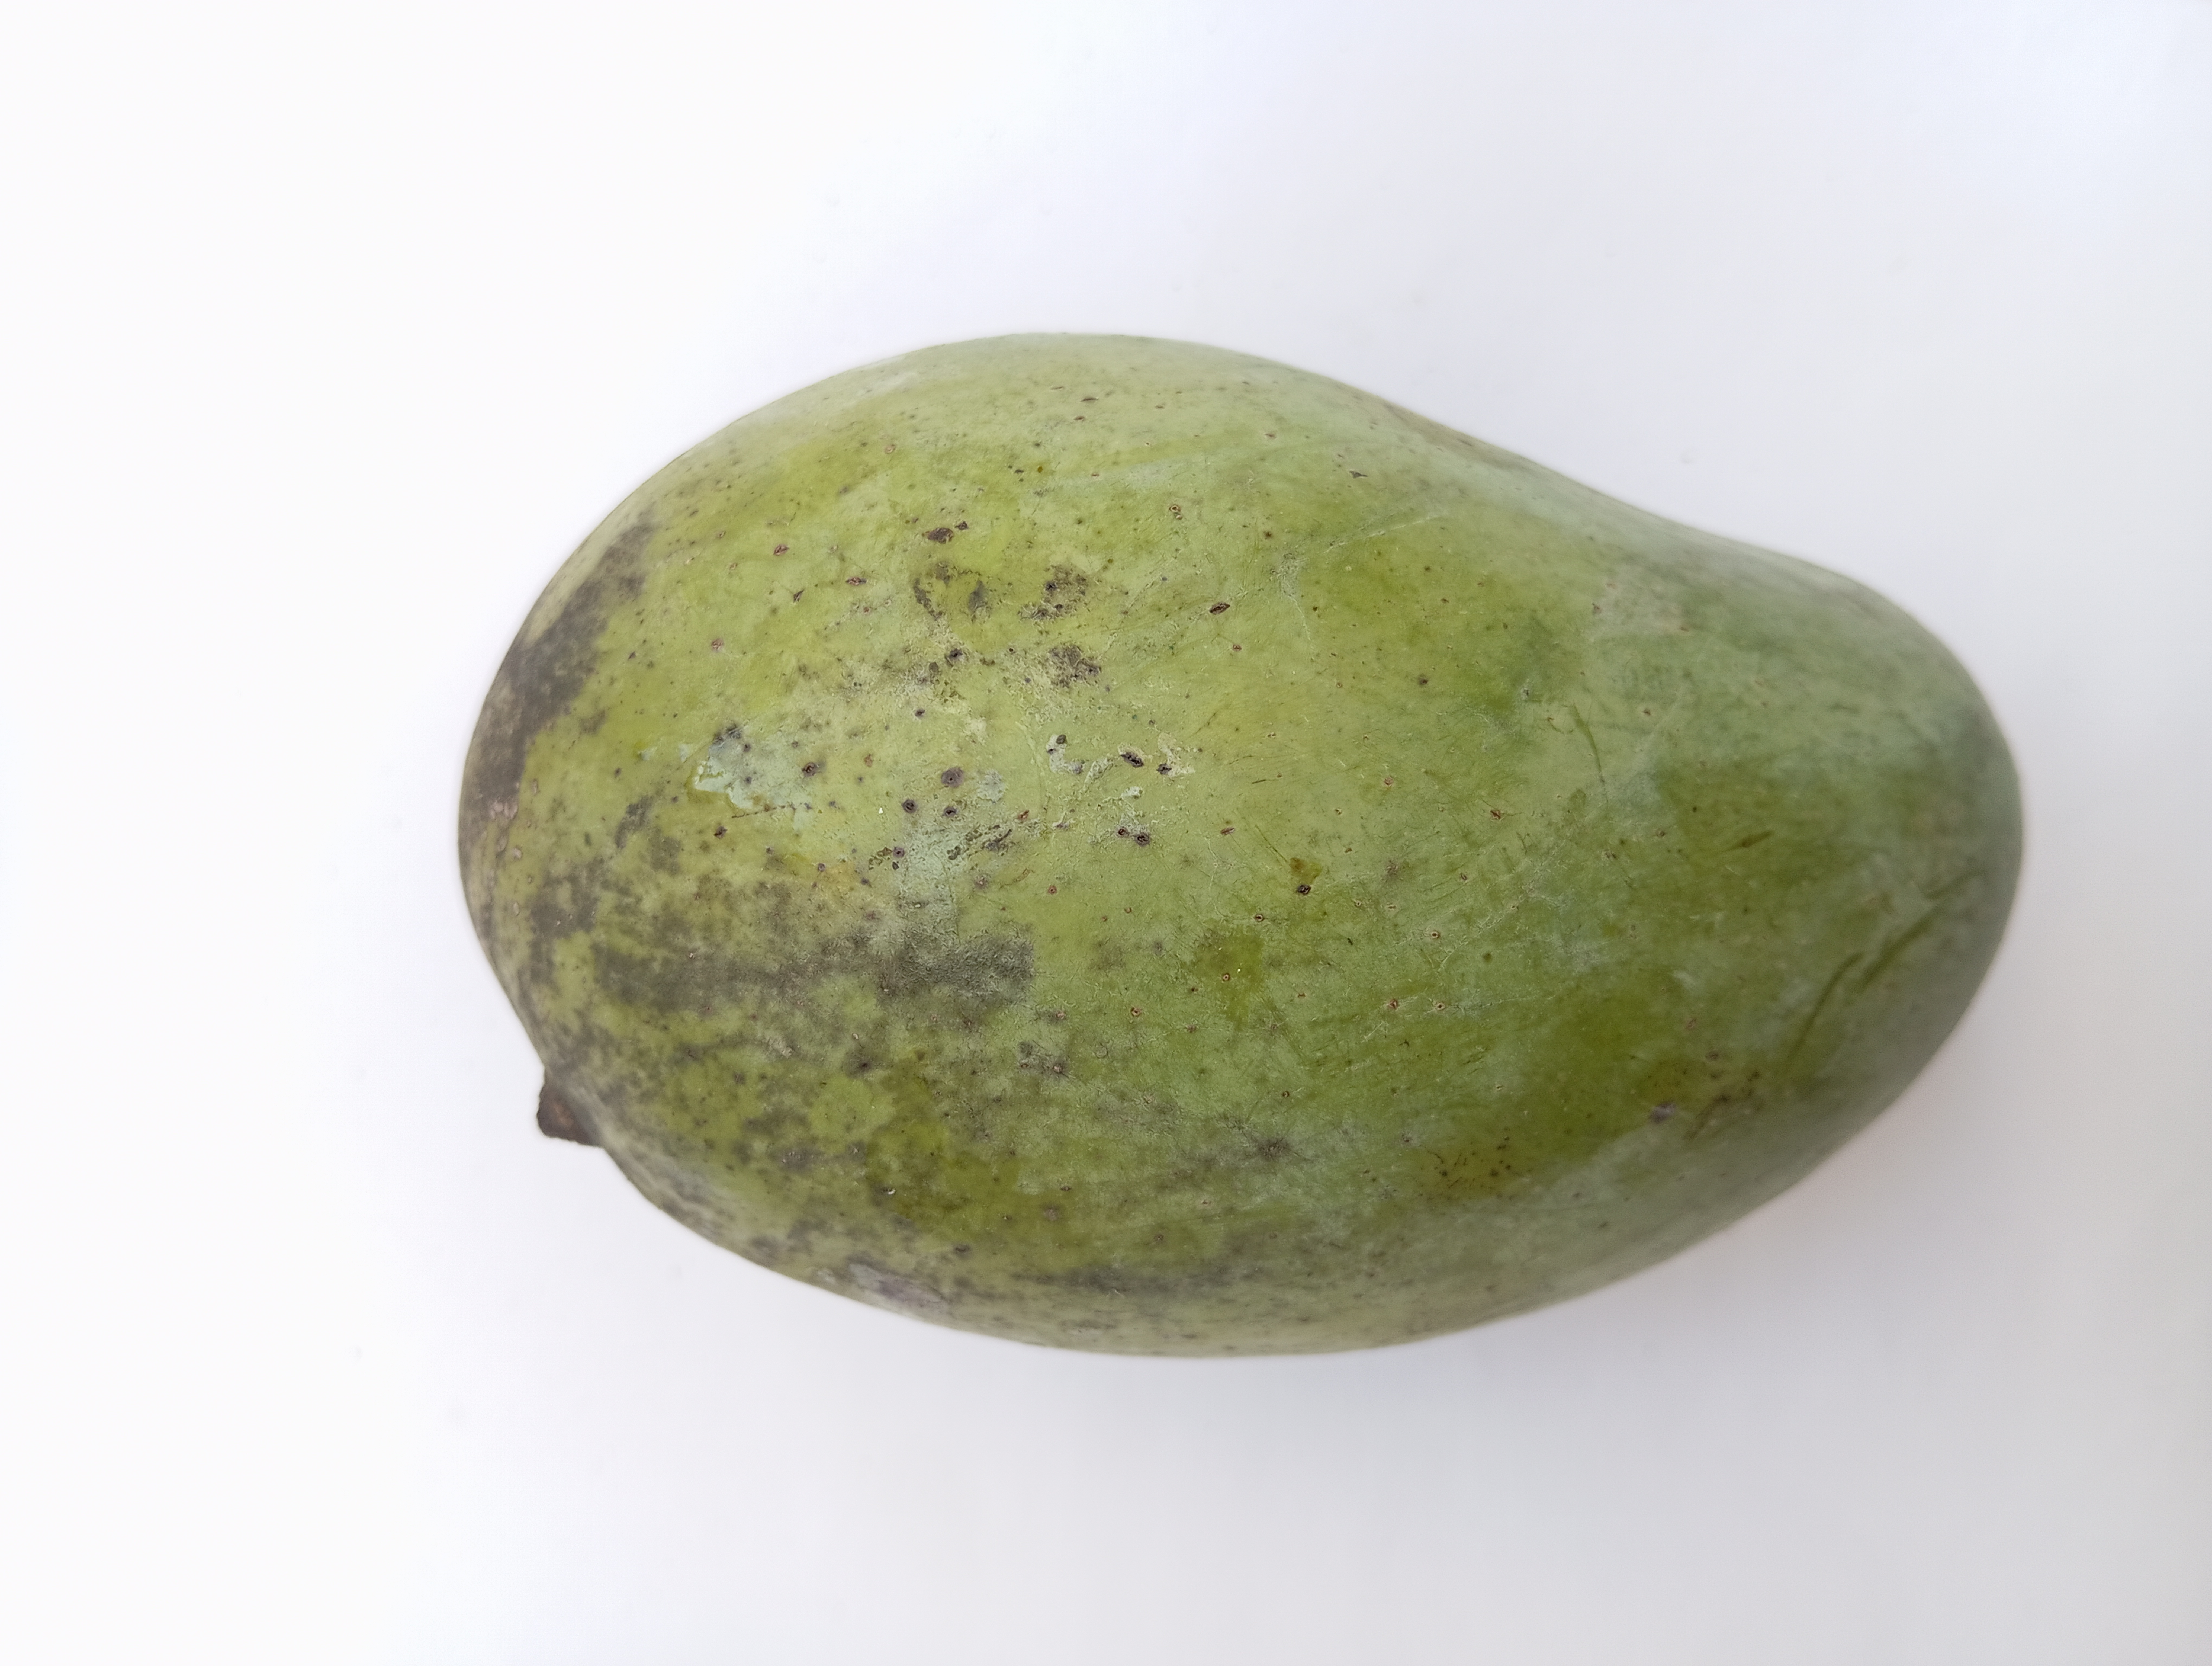
Mango variety: Amrapali